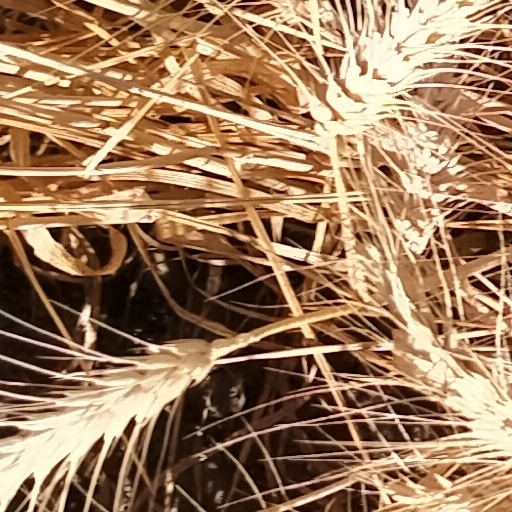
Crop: wheat